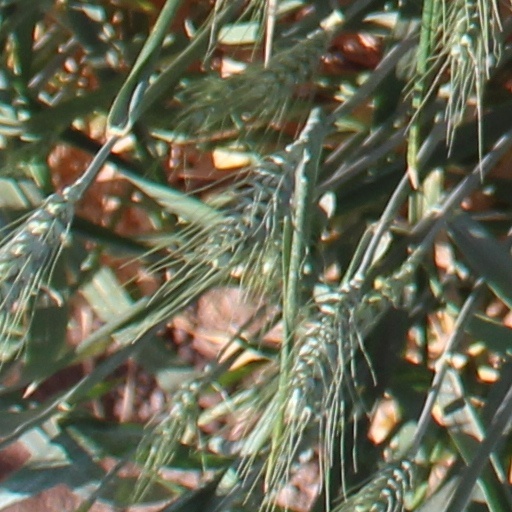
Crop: wheat